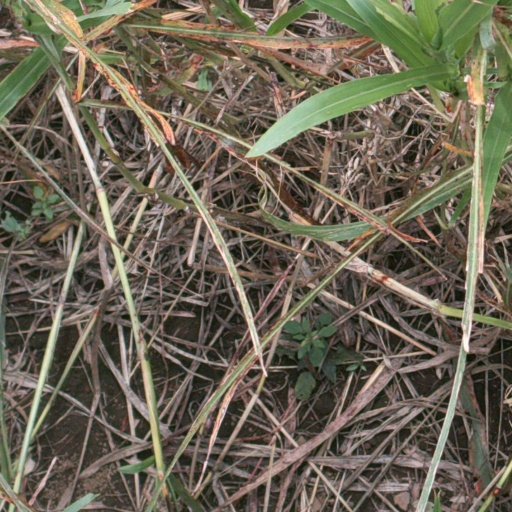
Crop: sorghum